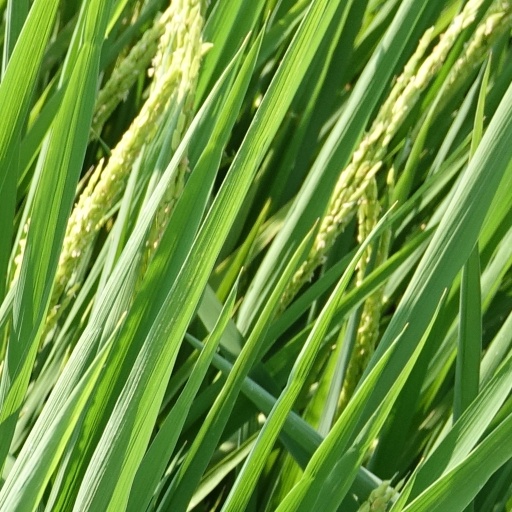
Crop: rice